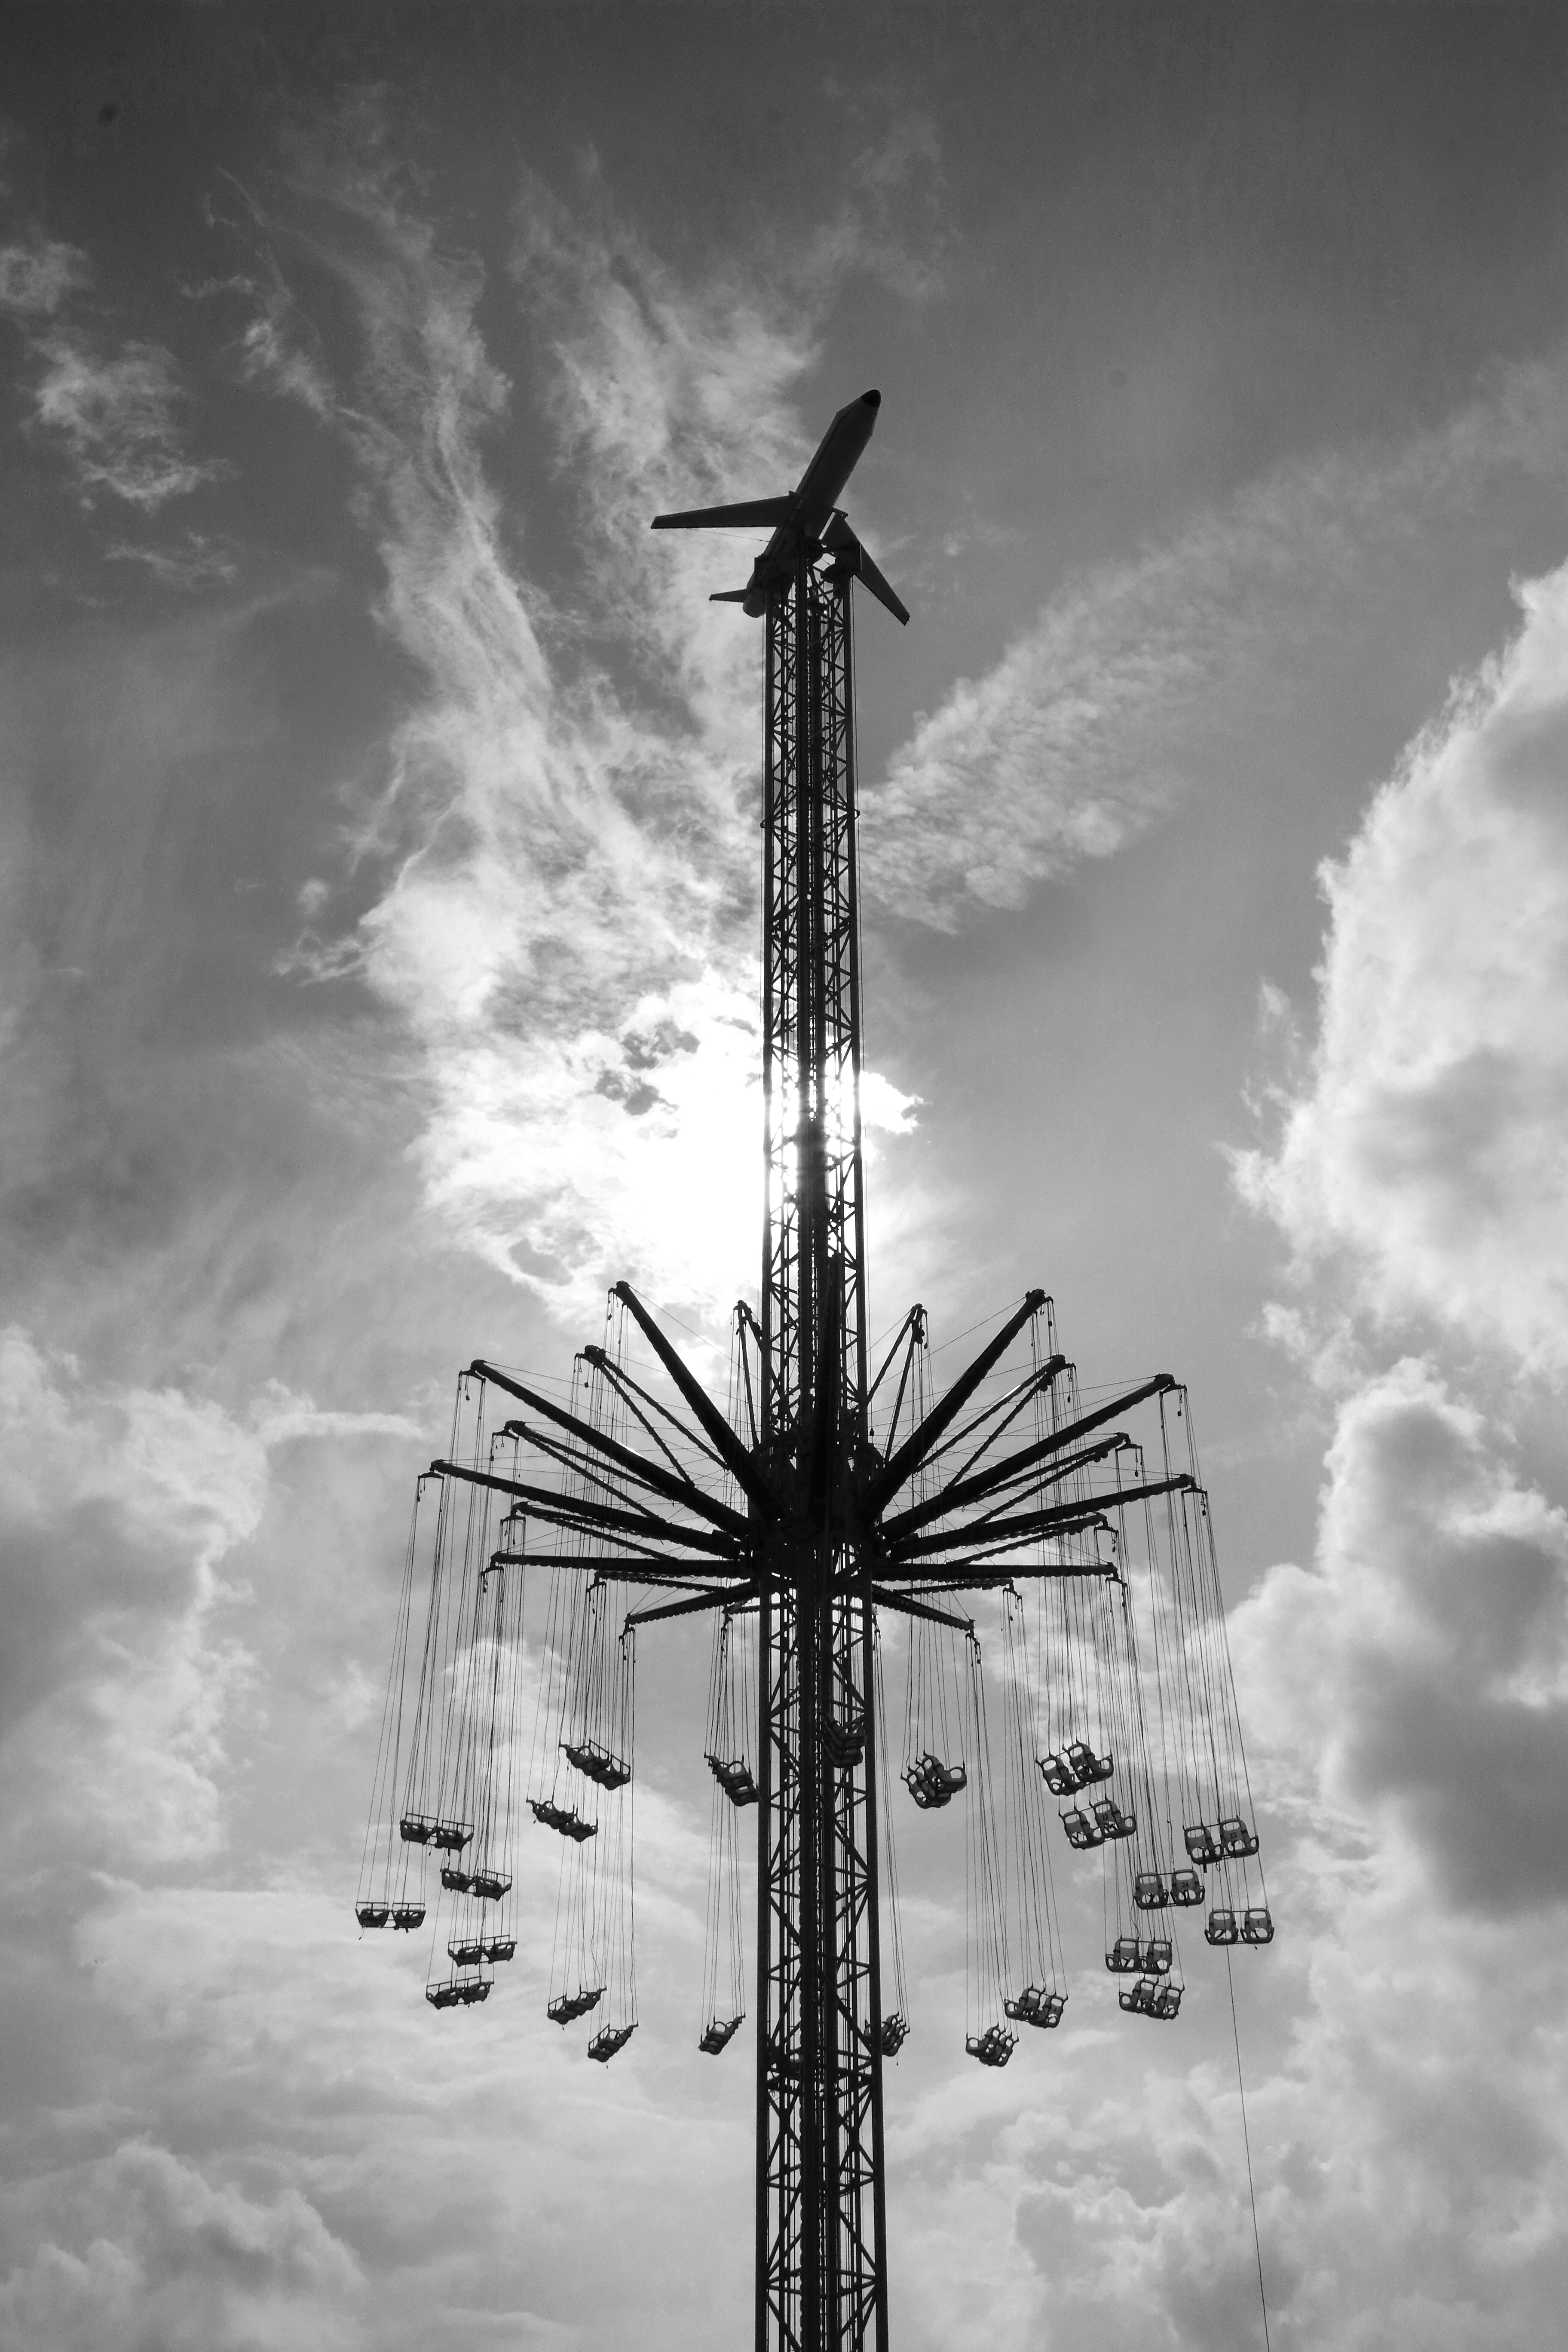
cloud, black and white, sky, white, windmill, wind, building, tower, symbol, mast, machine, cross, monochrome, bw, blackandwhite, blackwhite, mill, spire, germany, alemania, allemagne, sw, schwarzweiss, bayern, bavaria, schwarzweis, munich, oktoberfest, germania, schwarzweissfotografie, schwarzweisfotografie, mnchen, franconia, franken, theresienwiese, oktoberfeast, monochrome photography, atmosphere of earth